Selly Oak Park

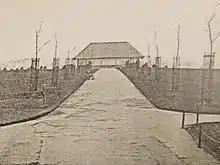
Selly Oak Park shelter

The shelter (built in 1899), the bandstand (built in 1908) and the Daughters of Rest Pavilion (built in 1953) have been demolished.